Ujjwala Raut

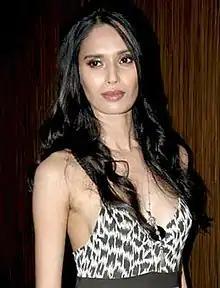
Raut in June 2012

Ujjwala Raut (born 11 June 1978) is an Indian Supermodel. She is considered one of India's first supermodels.